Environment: lab
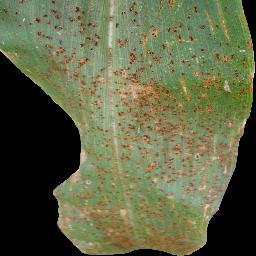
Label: common_rust